Swabian War

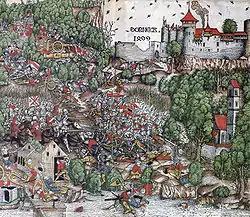
Contemporary woodcut of the Battle of Dornach showing the castle of Dorneck, the main battle and the slaughter of the fleeing troops by the Swiss at the river Birs

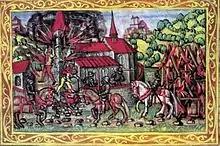
The fortified tower of the church of Thayngen is blown up by the Swabian knights. The defenders jump for their lives, while the village goes up in flames. "(Luzerner Schilling)".

By mid-July, Maximilian and the Swabian leaders suddenly were under pressure from their own troops. In the west, where there lay an army under the command of Count Heinrich von Fürstenberg, a large contingent of mercenaries from Flanders and many knights threatened to leave as they had not received their pay. The foot soldiers of the Swabian troops also complained: most of them were peasants and preferred to go home and bring in the harvest. Maximilian was forced to act.